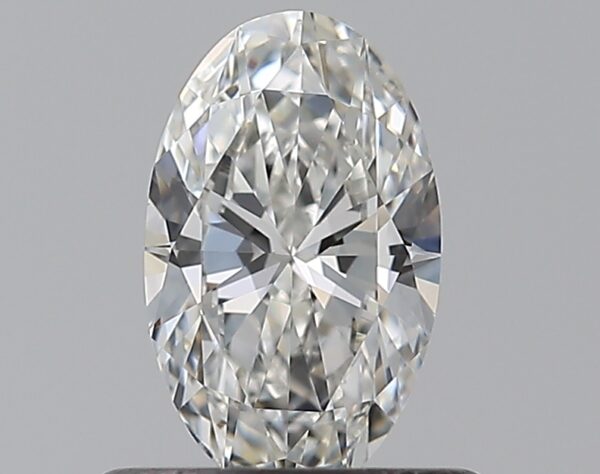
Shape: oval
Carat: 0.5
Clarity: VVS2
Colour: G
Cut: EX
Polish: EX
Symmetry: VG
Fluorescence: N
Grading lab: GIA
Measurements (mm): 6.96 x 4.28 x 2.52